Oude Molen Distillery

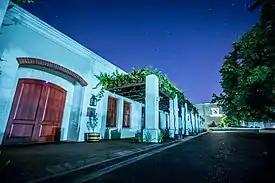

His commitment to the cognac method of distillation and maturation gained him a national reputation for superior brandy. Santhagens was instrumental in framing the legislation that became the Wine and Spirits Act of 1924, which promulgated strict criteria for brandy distillation. When the Act came into effect, Sanghagens was the only person who had a supply of brandy that met all of its criteria.